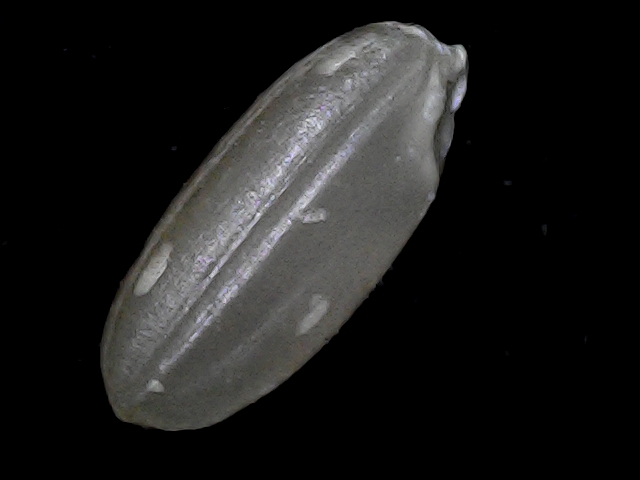
Rice variety: BD52